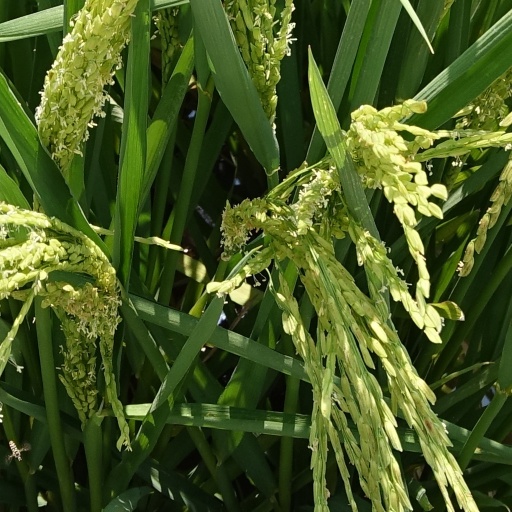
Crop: rice